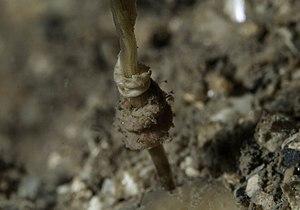
Les Solénogastres ou Néoméniomorphes sont une classe de mollusques marins en forme de vers.
Cavibelonia est un ordre de mollusques aplacophores.